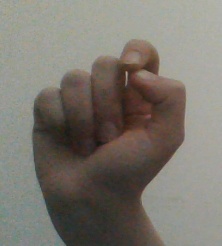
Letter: fa